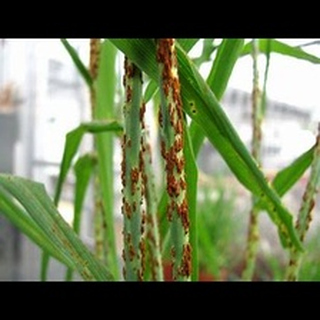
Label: wheat_tan_spot